Acute decompensated heart failure

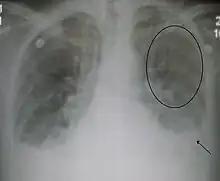
Acute interstitial pulmonary edema. Note enlarged heart size, apical vascular redistribution ( circle ), and small bilateral pleural effusions ( arrow ).

Acute decompensated heart failure (ADHF) is a sudden worsening of the signs and symptoms of heart failure, which typically includes difficulty breathing (dyspnea), leg or feet swelling, and fatigue. ADHF is a common and potentially serious cause of acute respiratory distress. The condition is caused by severe congestion of multiple organs by fluid that is inadequately circulated by the failing heart. An attack of decompensation can be caused by underlying medical illness, such as myocardial infarction, an abnormal heart rhythm, infection, or thyroid disease.